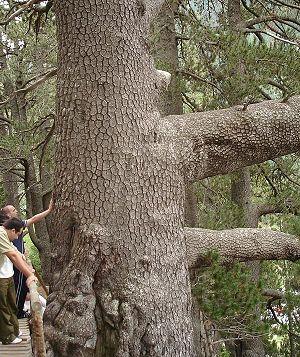
Le parc national du Pirin est un parc national bulgare qui s'étend sur la majeure partie des montagnes Pirin, dans l'oblast de Blagoevgrad au sud-ouest de la Bulgarie.
Le Pirin est un massif montagneux de Bulgarie qui fait partie de l’ensemble formé par le Rila et les Rhodopes. Son point culminant est le pic Vihren, haut de 2 914 m. Le plus ancien nom connu du massif est le grec Όρβηλος, en latin Orbelus, « montagne blanche, enneigée », dont l’origine est thrace. Les Slaves, en revanche, l’appelèrent Perin ou Péroun, du nom d’un de leurs plus puissants dieux.